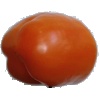
Label: images